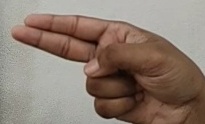
ASL sign: H